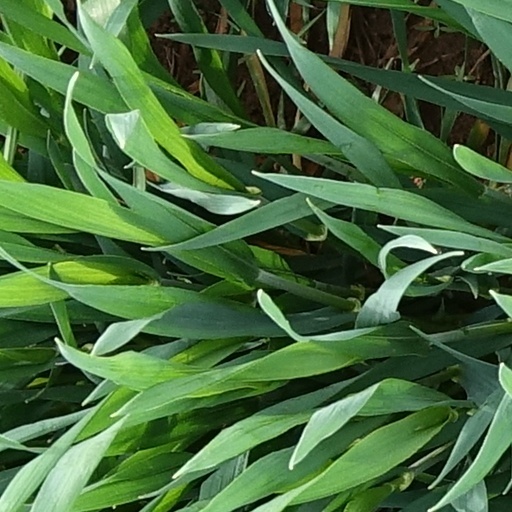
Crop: wheat